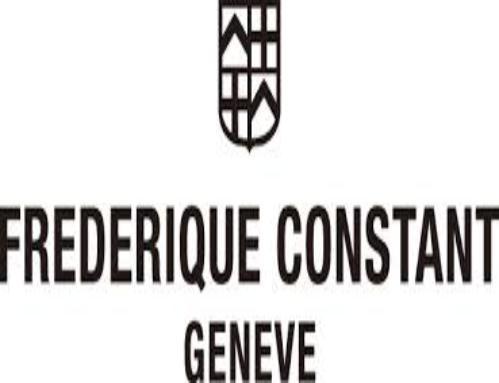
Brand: frederique constant
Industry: Electronic